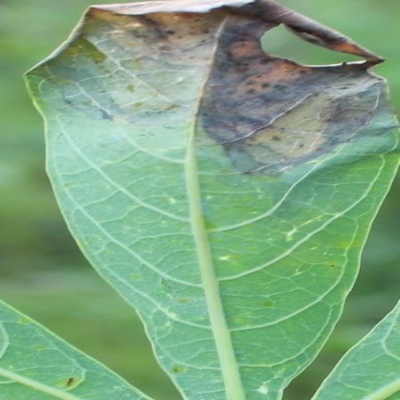
Crop: Cassava
Condition: bacterial blight